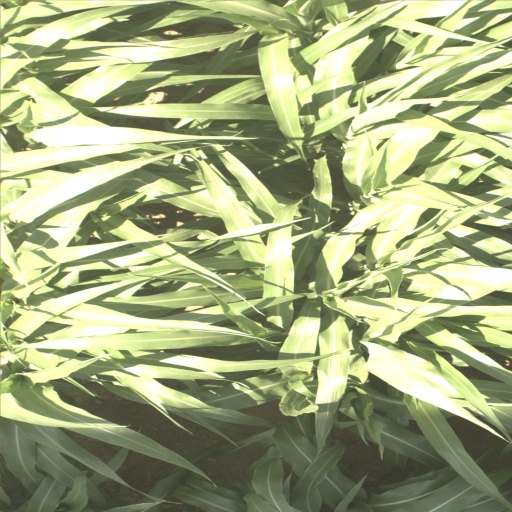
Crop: sorghum